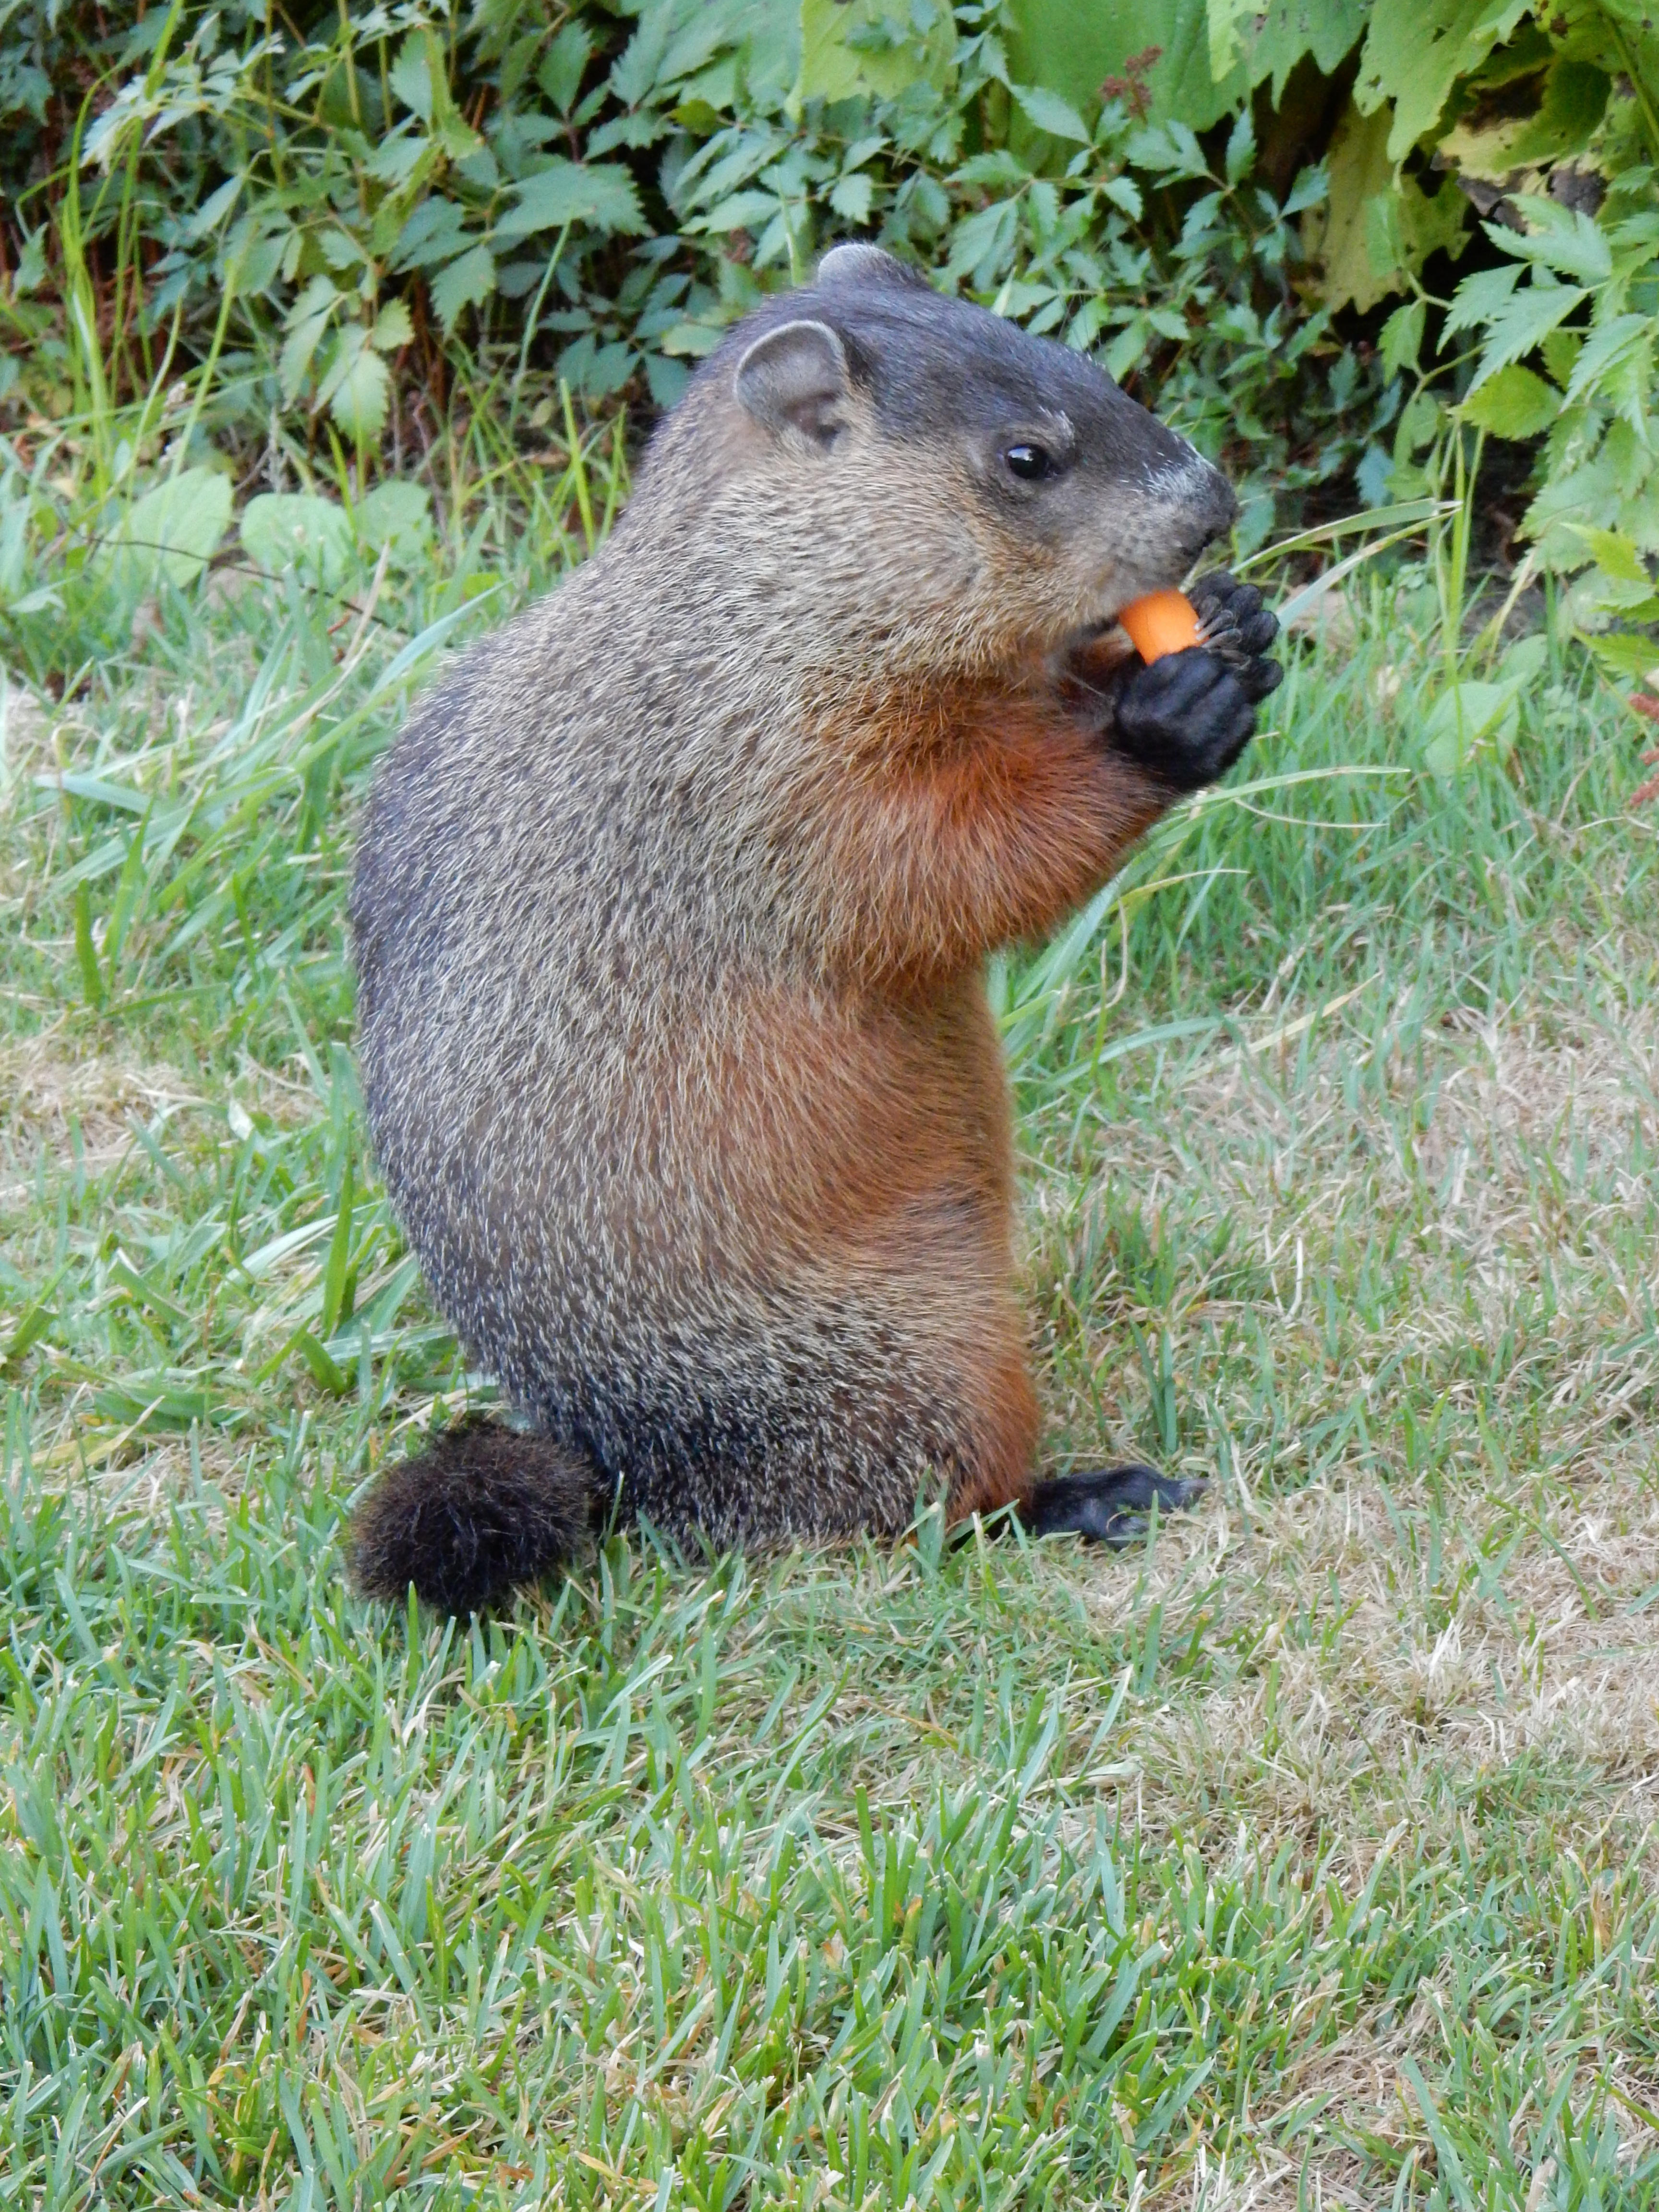
nature, grass, hair, animal, cute, wildlife, wild, fur, green, park, brown, mammal, squirrel, rodent, fauna, outdoors, vertebrate, day, marmot, lovable, prairie dog, ground hog, groundhog, fox squirrel